Washington Redskins name controversy

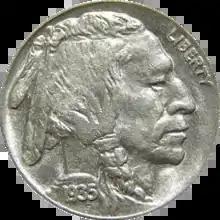
The obverse side of a Buffalo nickel, featuring the head of a Native American, was used as a model for the Redskins logo.

In 1933, the football team that shared both the name and playing field with the Boston Braves baseball team moved to Fenway Park, already home to the Boston Red Sox. Co-owner George Preston Marshall changed the name to the Redskins, more likely to avoid confusion while retaining the Native American imagery of the team than to honor coach William Henry "Lone Star" Dietz, whose identity as a Native American was debated. The logo for the NFL Braves was similar to the Redskins logo, a Native American head in profile with braids and trailing feathers. A redesigned logo introduced in 1972 was proposed by Walter Wetzel, a former Blackfoot tribal chairman and past president of the National Congress of American Indians, and was modeled after the likeness on the Buffalo nickel. Members of the Blackfoot tribe express a range of opinions, from support to indifference to strong opposition to the Redskins name based upon their personal experiences. In 2024, Republican Senator Steve Daines has stated his intention to block a bill to renovate RFK Stadium unless the Commanders honor the old logo and the Wetzel family. However, some members of the Blackfeet Nation council wonder why little of the money generated by the team while using the logo has been shared with the tribe.